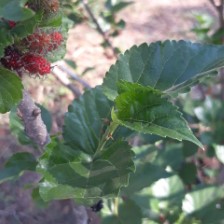
Variety: ChiangMai60